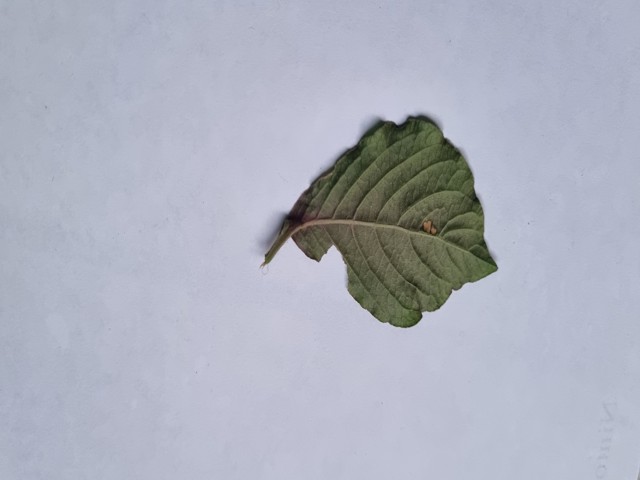
Plant: apang